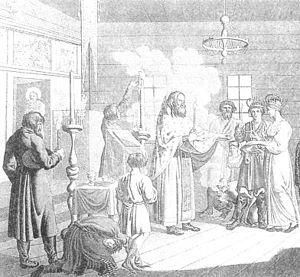
Mariage en Russie rurale. Gravure par K. Wagner. 1812.